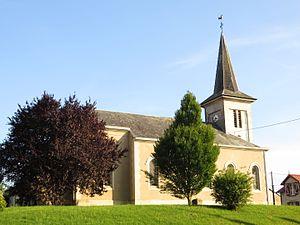
Epinonville Église Saint-Baldéric
Épinonville est une commune française située dans le département de la Meuse, en région Grand Est.